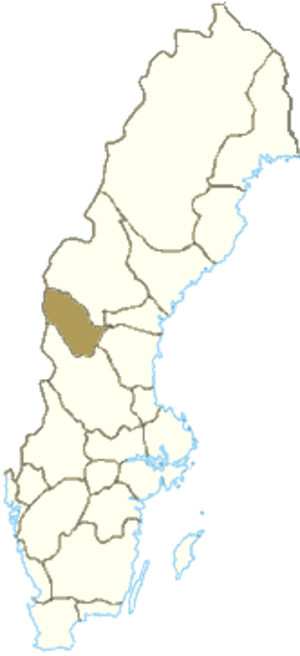
Härjedalen
Härjedalen
Härjedalen er en historisk provins i Norrland i det centrale Sverige. Amt: Jämtlands län. Kommuncenter er Sveg.